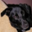
Label: dog